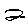
Label: 2